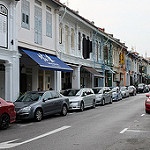
Label: street